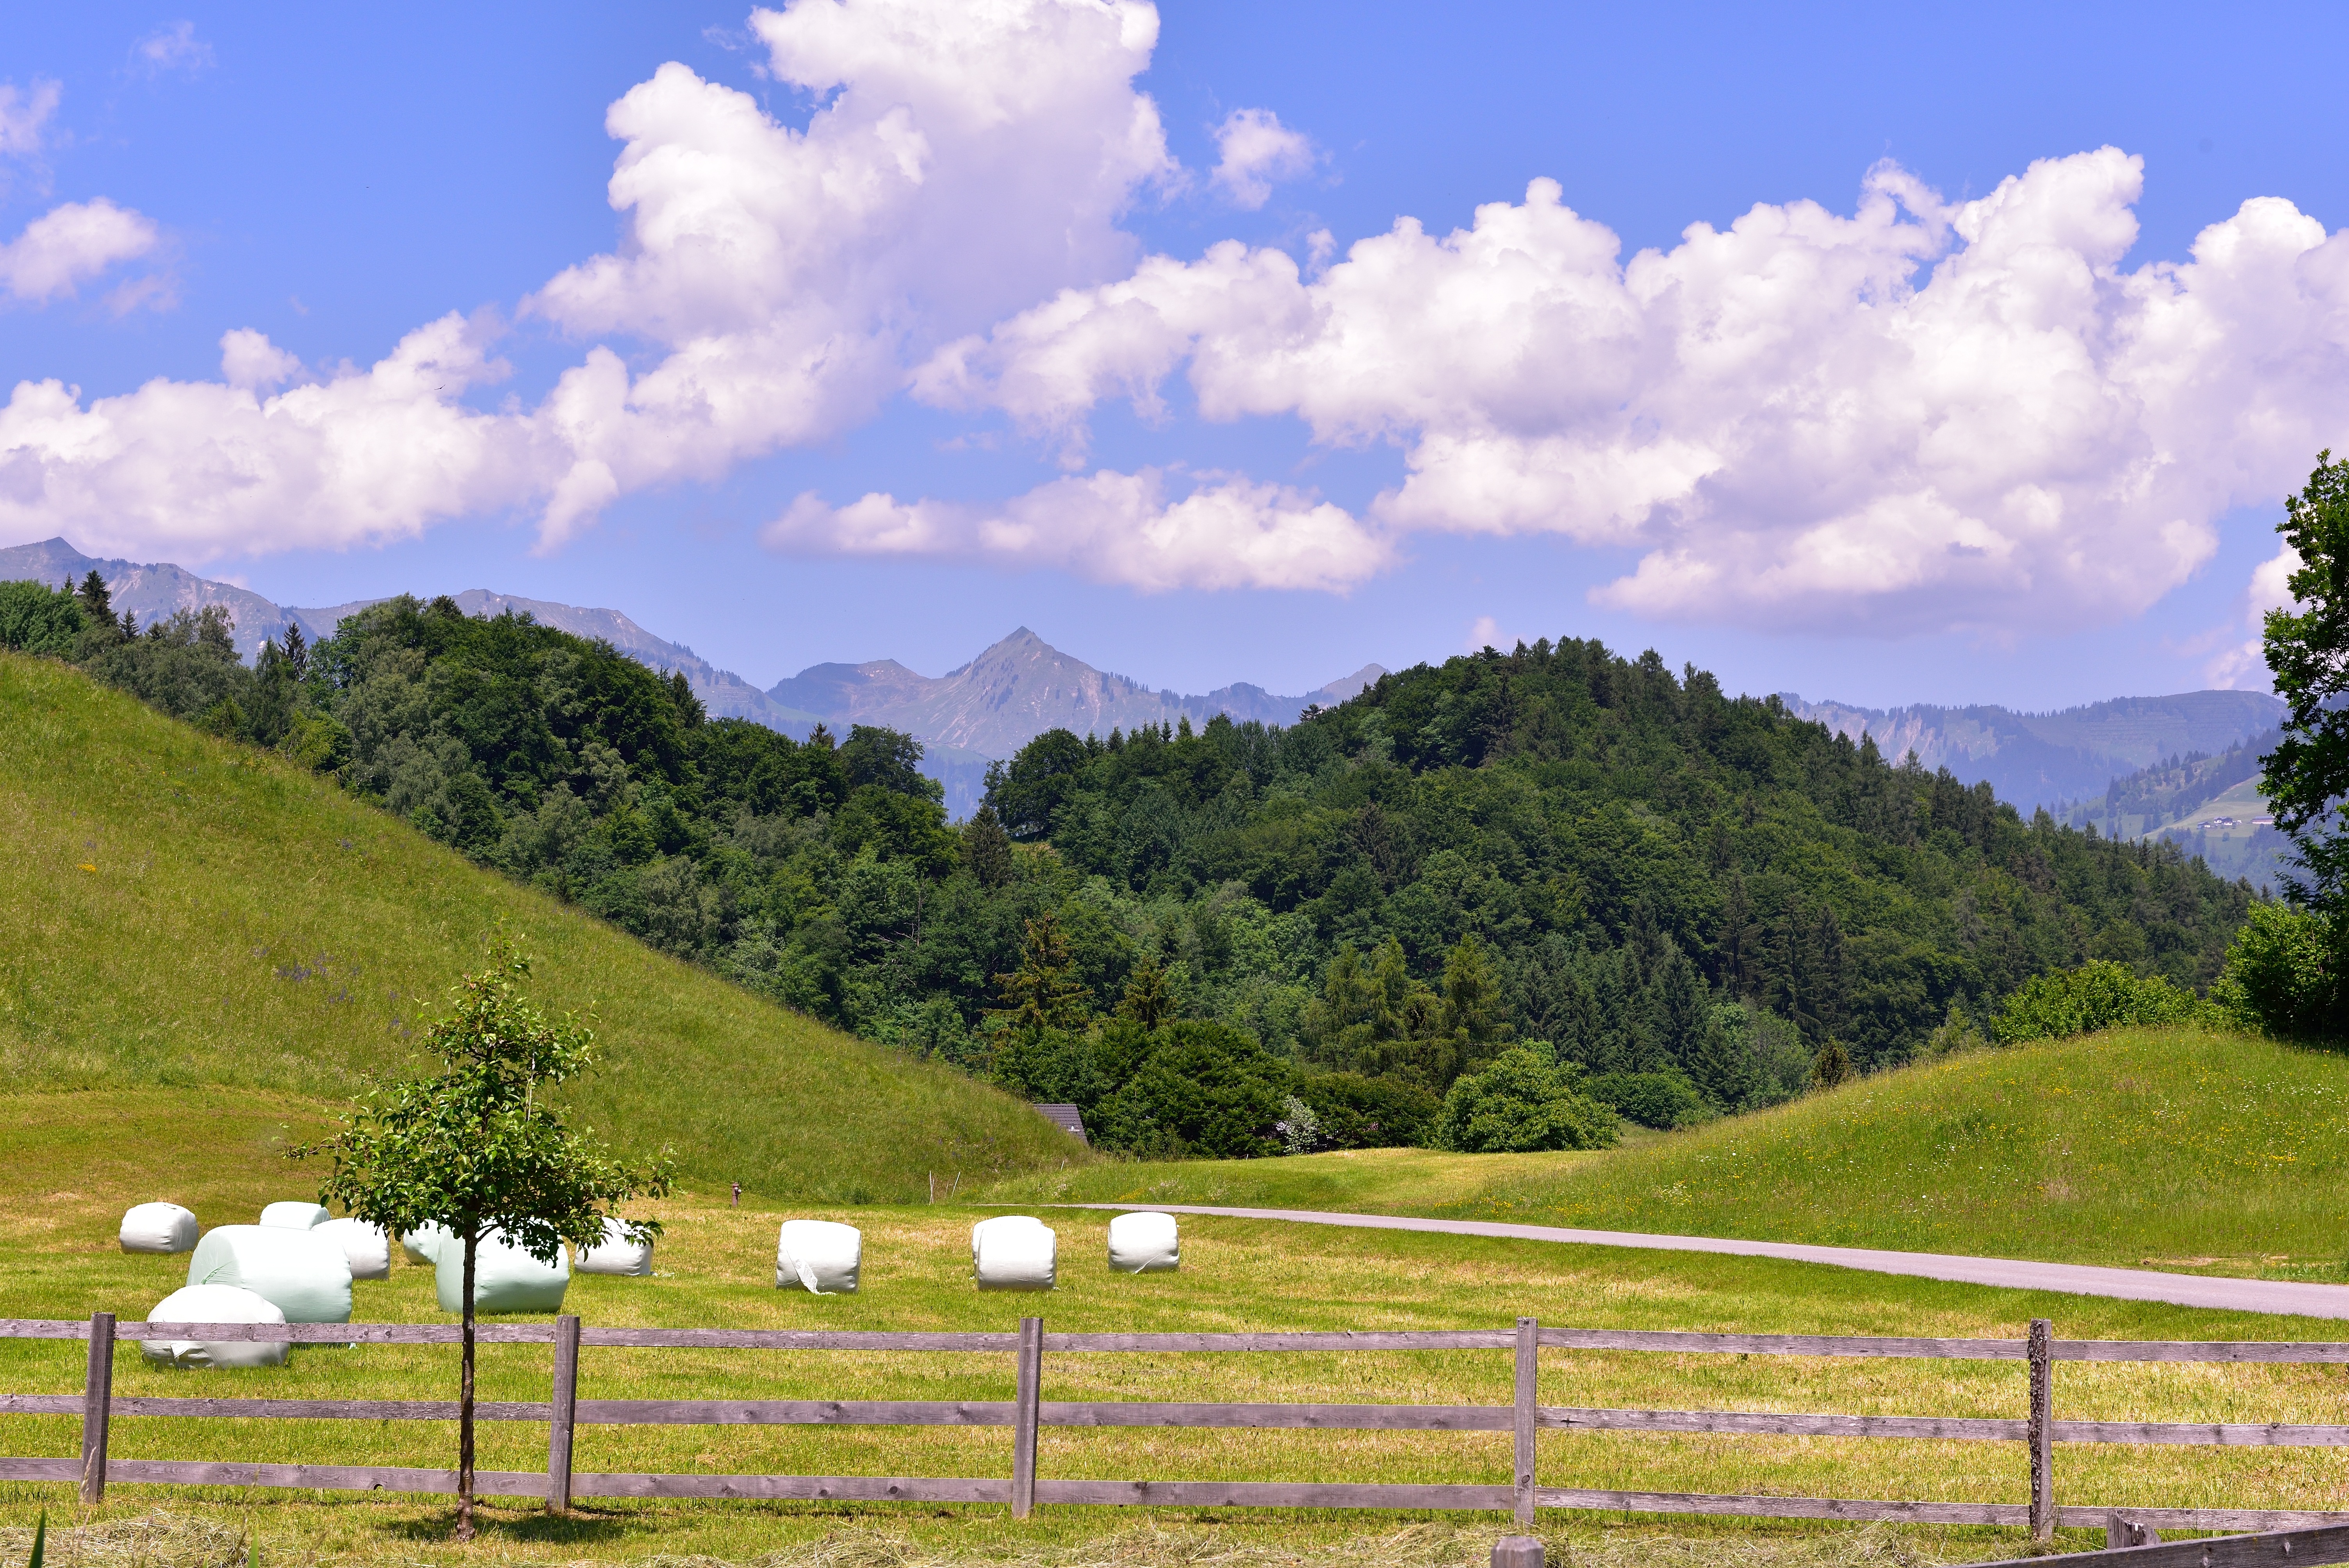
landscape, nature, mountain, cloud, sky, field, farm, meadow, hill, lake, valley, mountain range, pasture, agriculture, highland, ridge, plain, clouds, mountains, alps, grassland, forests, plateau, ecosystem, rural area, landform, reported, geographical feature, mountainous landforms